Laptev Sea

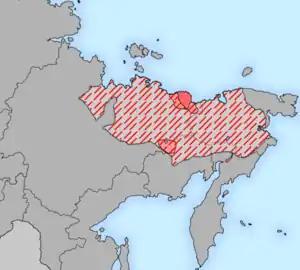
The distribution of Yukaghirs in the 17th century (hatched). Chuvans are marked in pink.

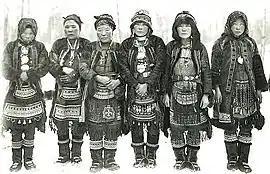
Even women in ethnic costume, early 20th century.

The coast of the Laptev Sea was inhabited for ages by the native peoples of northern Siberia such as Yukaghirs and Chuvans (sub-tribe of Yukaghirs). Those tribes were engaged in fishing, hunting and reindeer husbandry, as reindeer sleds were essential for transportation and hunting. They were joined and absorbed by Evens and Evenks around the 2nd century and later, between 9th and 15th centuries, by much more numerous Yakuts. All those tribes moved north from the Baikal Lake area avoiding confrontations with Mongols. Whereas they all practiced shamanism, they spoke different languages.